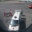
Label: ambulance